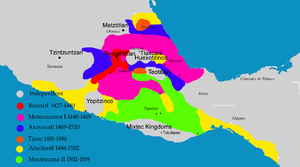
Moctezuma, dont le nom s’écrit également selon certaines variantes orthographiques, Moteuczoma, Motecuhzoma et dont le nom originel complet en nahuatl est Motecuhzoma Xocoyotzin, était le neuvième huey tlatoani de Mexico-Tenochtitlan. C’est pendant son règne, de 1502 à 1520, qu’a commencé la conquête espagnole de l'empire aztèque.